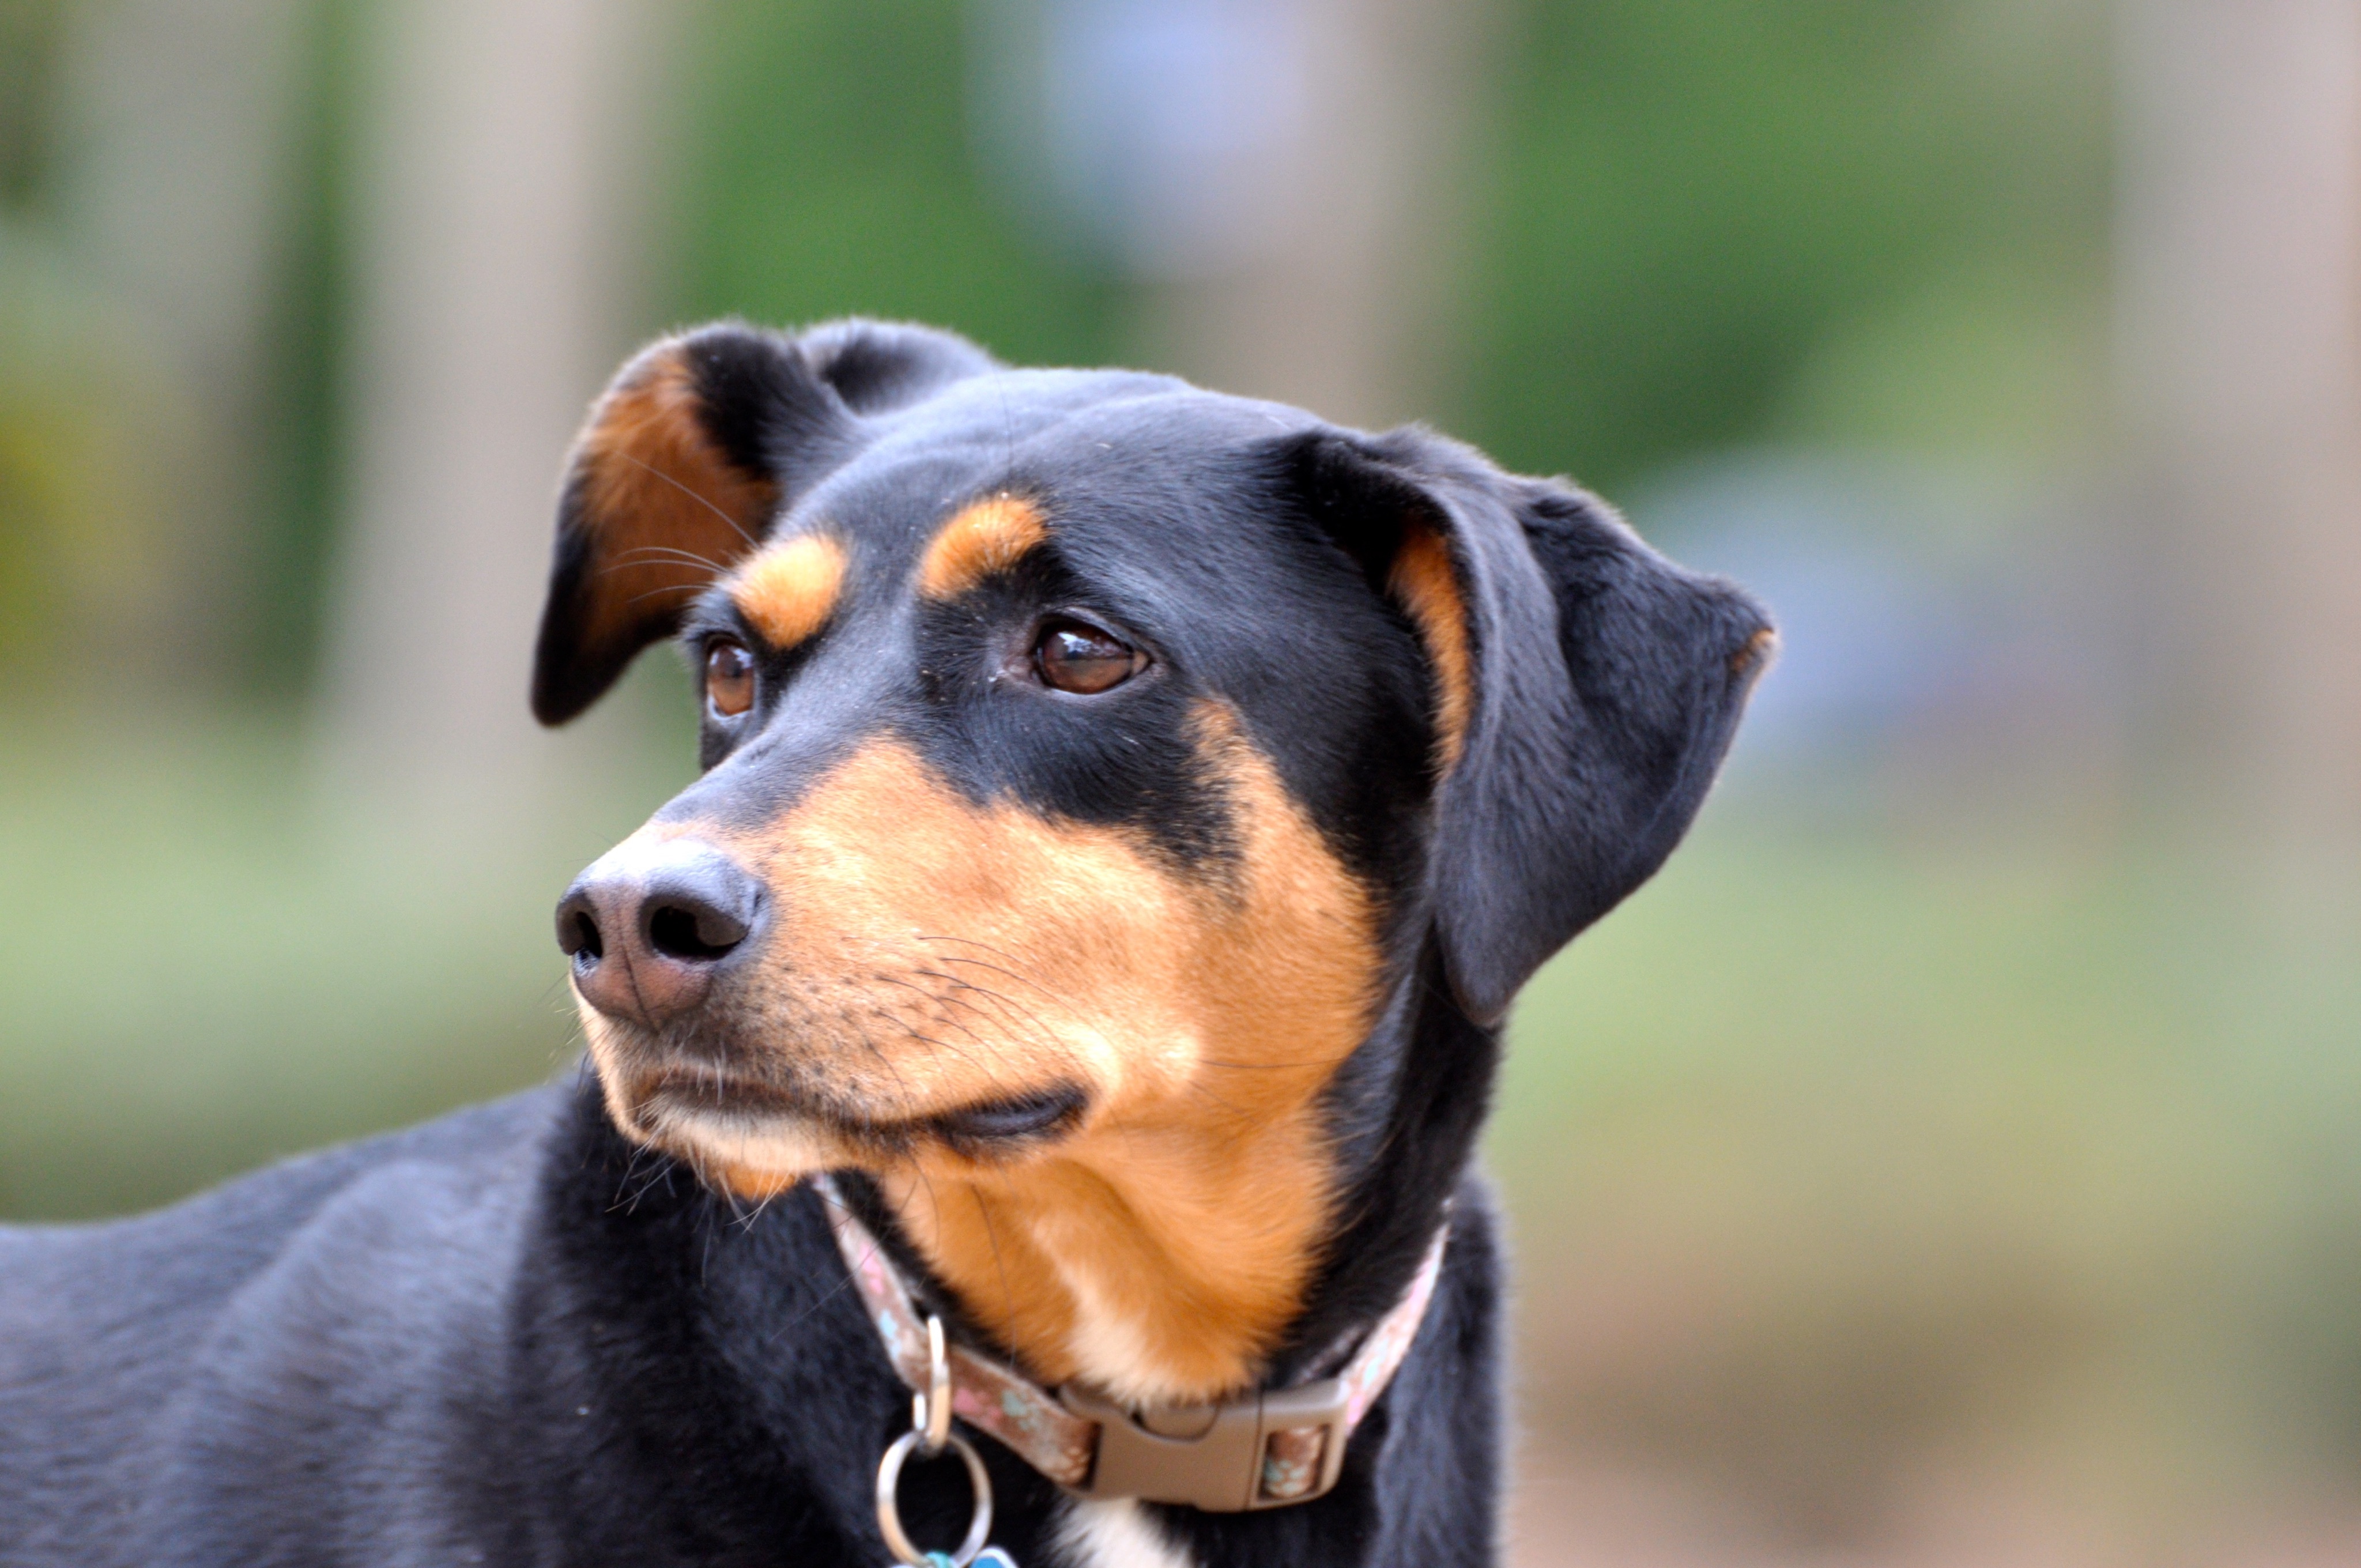
puppy, dog, mammal, vertebrate, dog breed, doberman, rescue, entlebucher mountain dog, dog like mammal, carnivoran, transylvanian hound, greater swiss mountain dog, appenzeller sennenhund